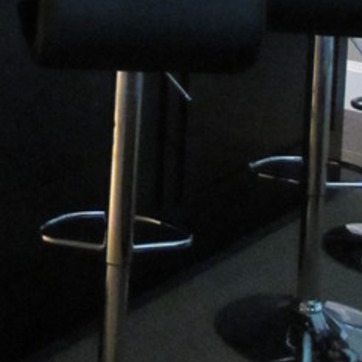
Material: metal